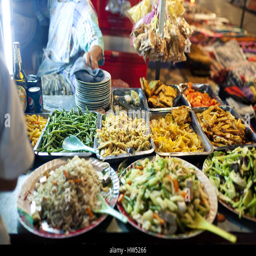
street food selling on a local market